Joypolis

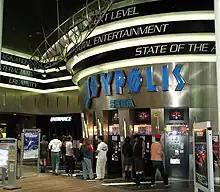
Original entrance to Tokyo Joypolis

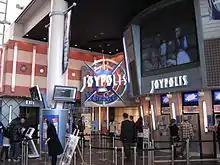
Second entrance to Tokyo Joypolis

The flagship Joypolis park is located in Odaiba area of Tokyo, and originally opened on 12 July 1996. Currently, it is the only Japanese Joypolis park to remain in operation and has been refurbished twice - in December 2000 and early 2012.